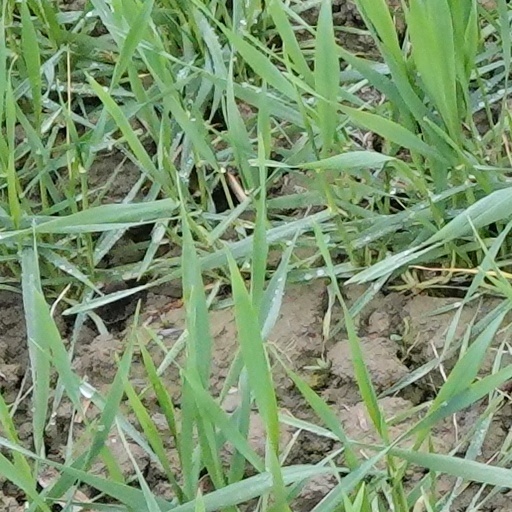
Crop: wheat